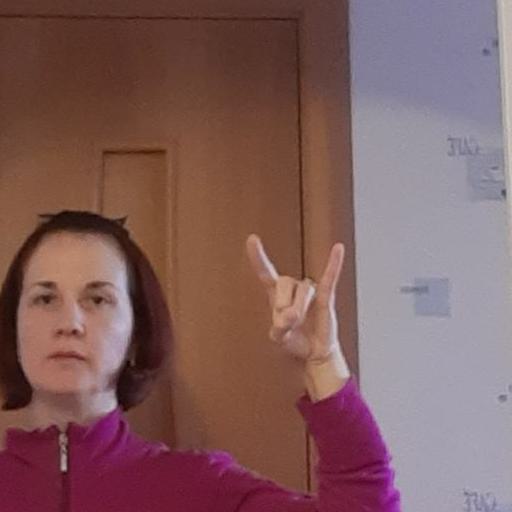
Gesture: rock